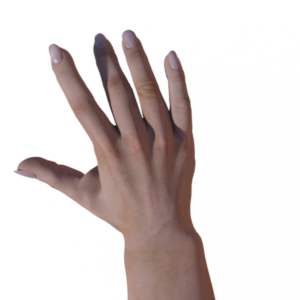
Label: paper